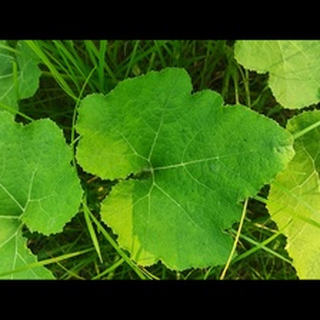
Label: healthy_pumpkin